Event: Nepal Earthquake
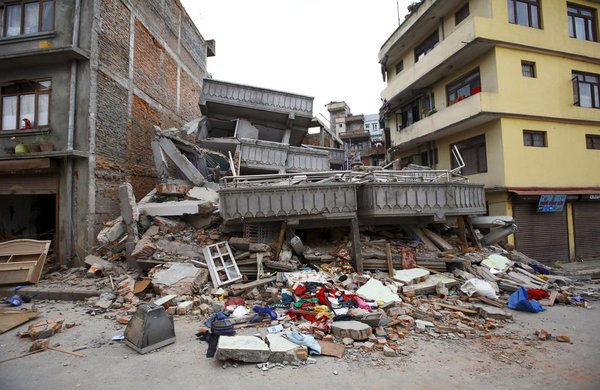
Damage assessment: damage